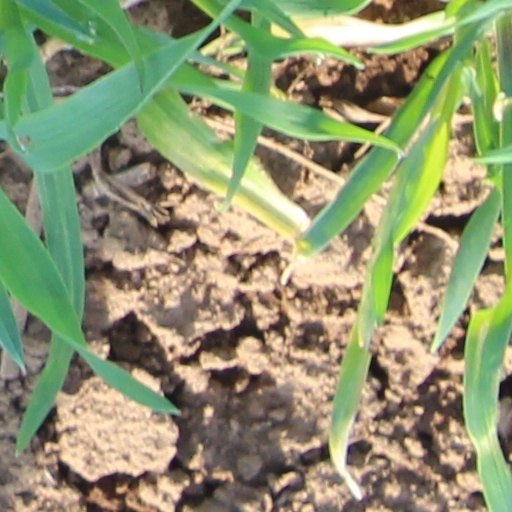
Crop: wheat